Pheasant Island

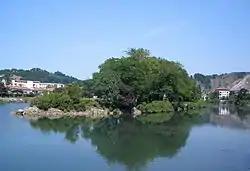
The island as seen from the Spanish side

The most important historical event to have taken place on the island was the signing of the Treaty of the Pyrenees. This was the climax to a series of 24 conferences held between Luis Méndez de Haro, a grandee of Spain, and Cardinal Mazarin, Chief Minister of France, in 1659 following the end of the Thirty Years' War. A monolith was built in the centre of the island to commemorate the meeting.